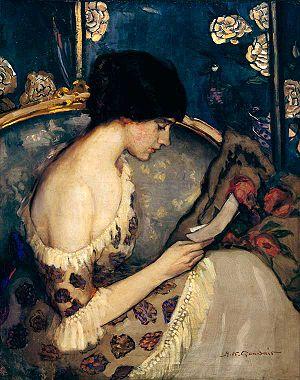
Agnes-Noyes Goodsir est une artiste peintre australienne, active à Paris.